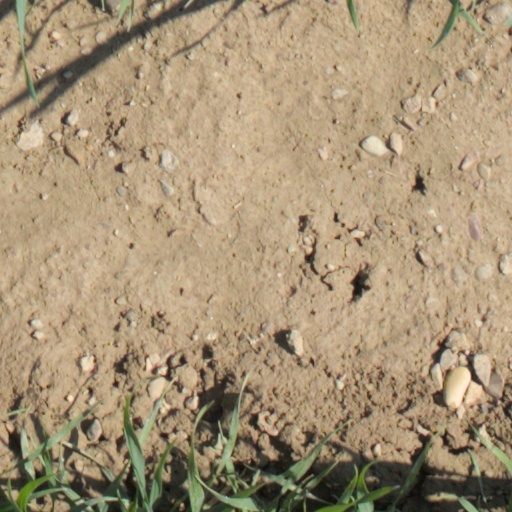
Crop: wheat